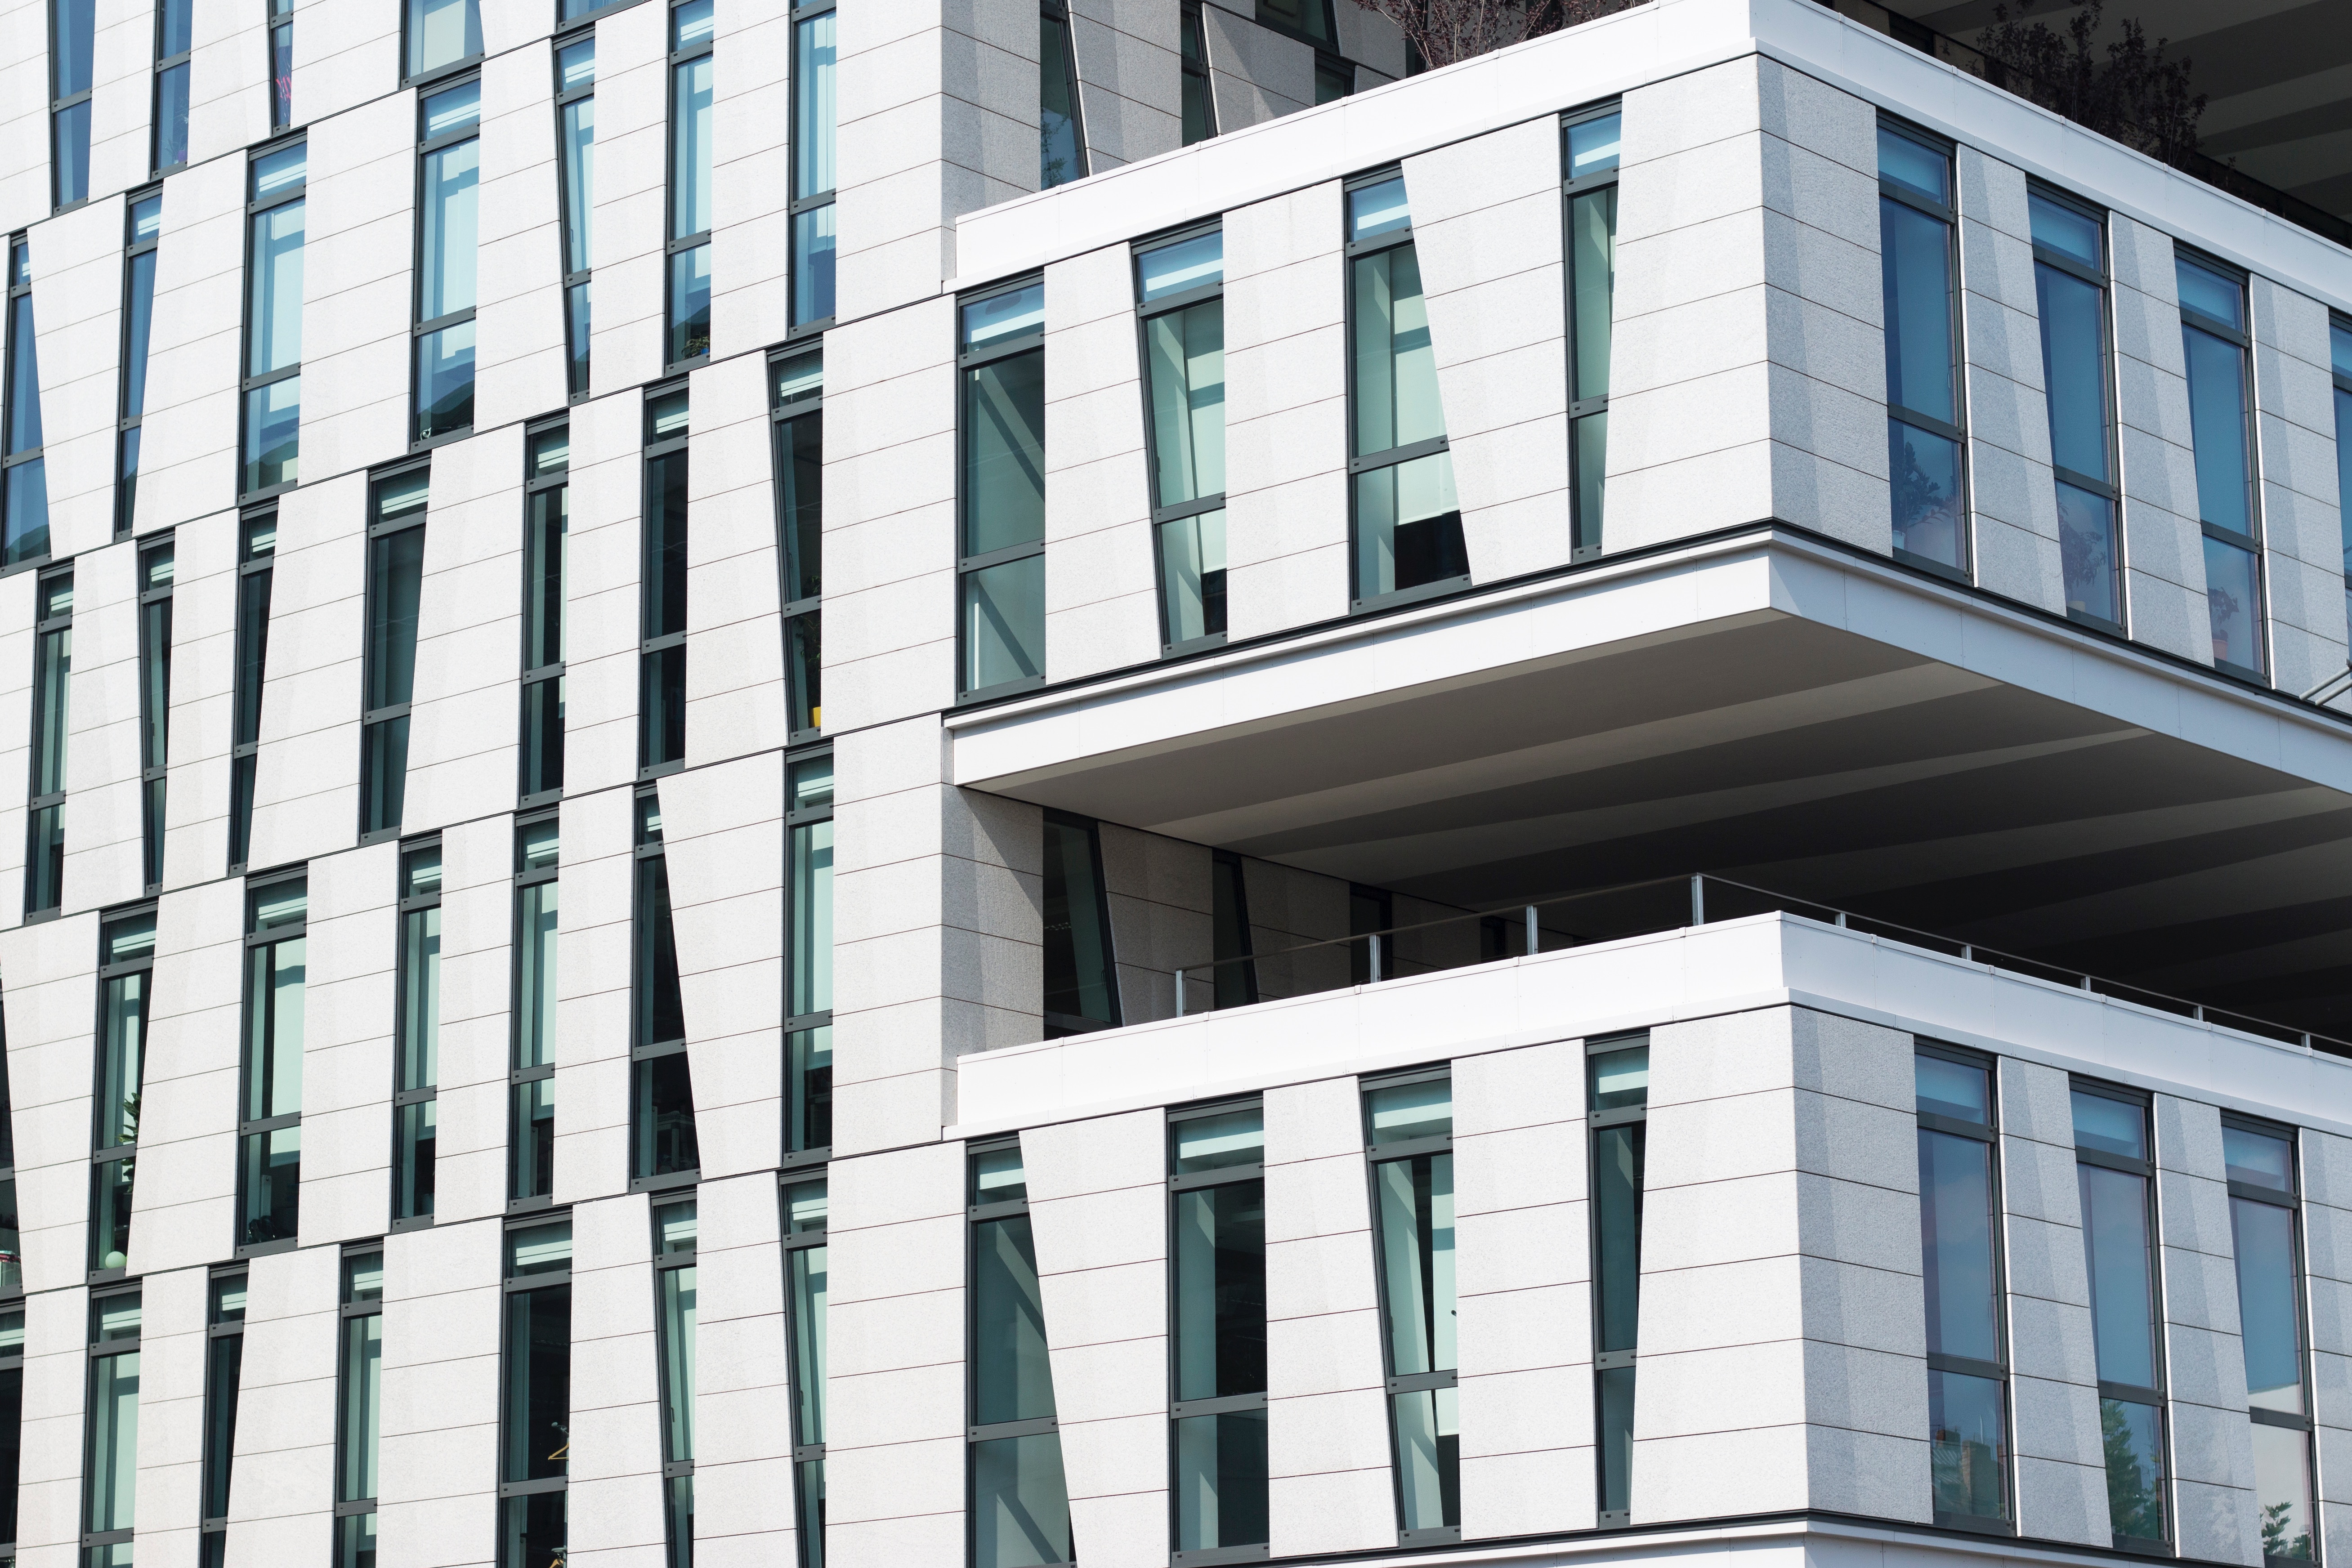
architecture, window, building, skyscraper, facade, tower block, headquarters, brutalist architecture